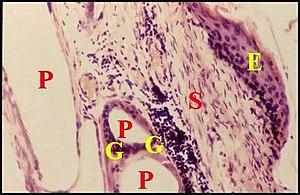
Réaction à cellules géantes provoquée par une prothèse fragmentée dans la paroi d'un cholestéatome
L’histopathologie du cholestéatome est un outil décisif de diagnostic d'une « tumeur » ou plutôt d'une néoformation bénigne de l'oreille moyenne.